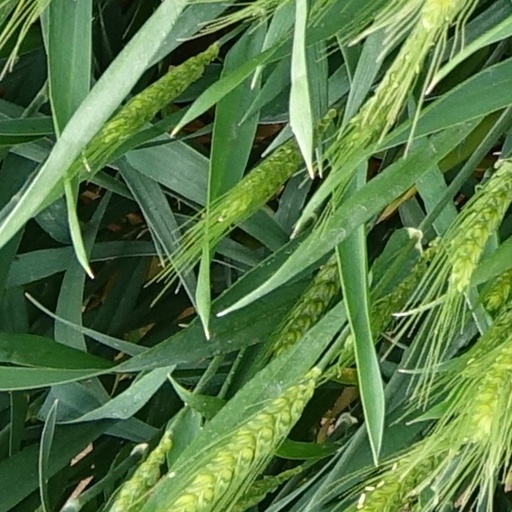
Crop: wheat